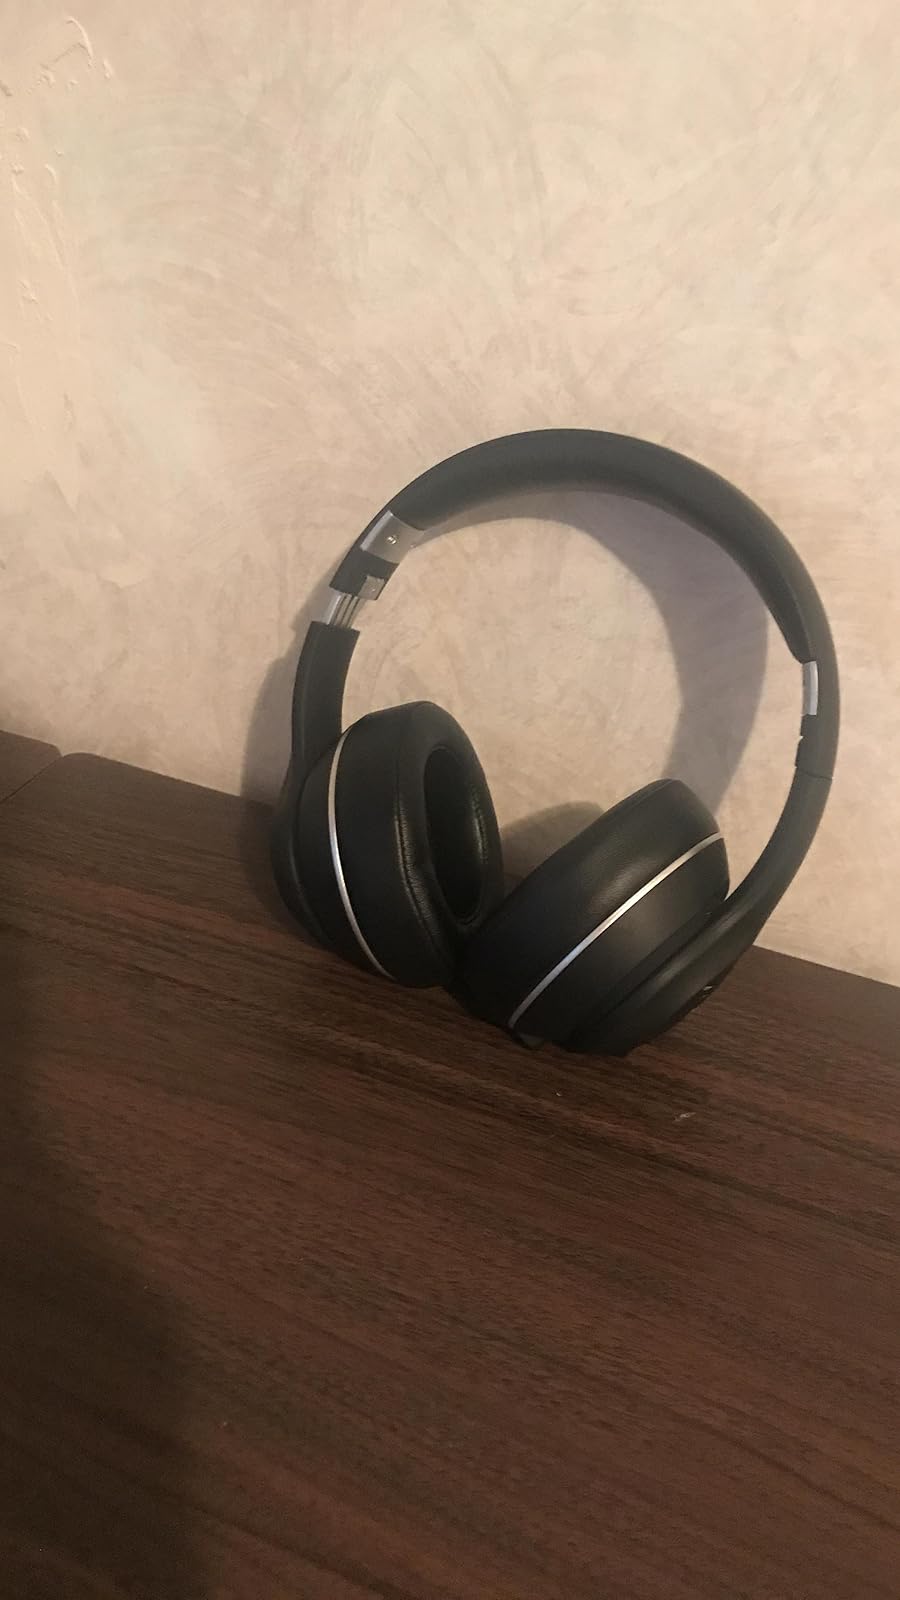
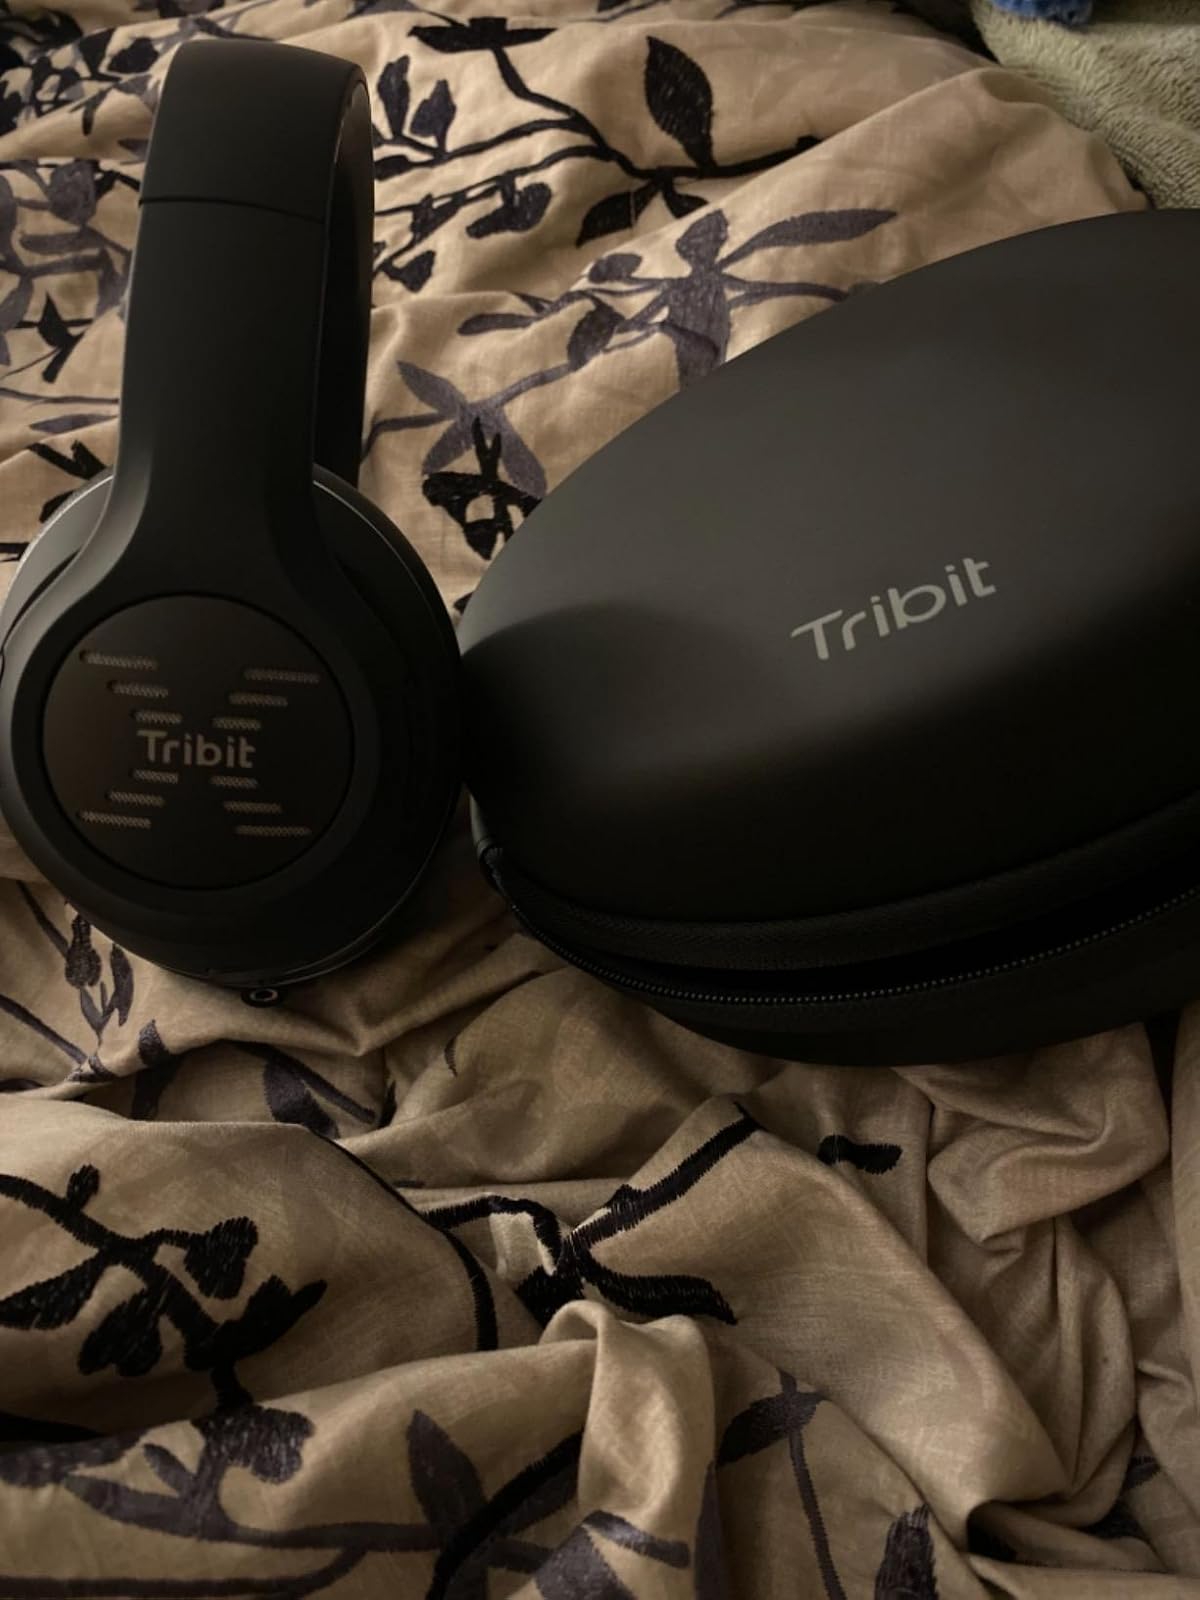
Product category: headphones
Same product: yes